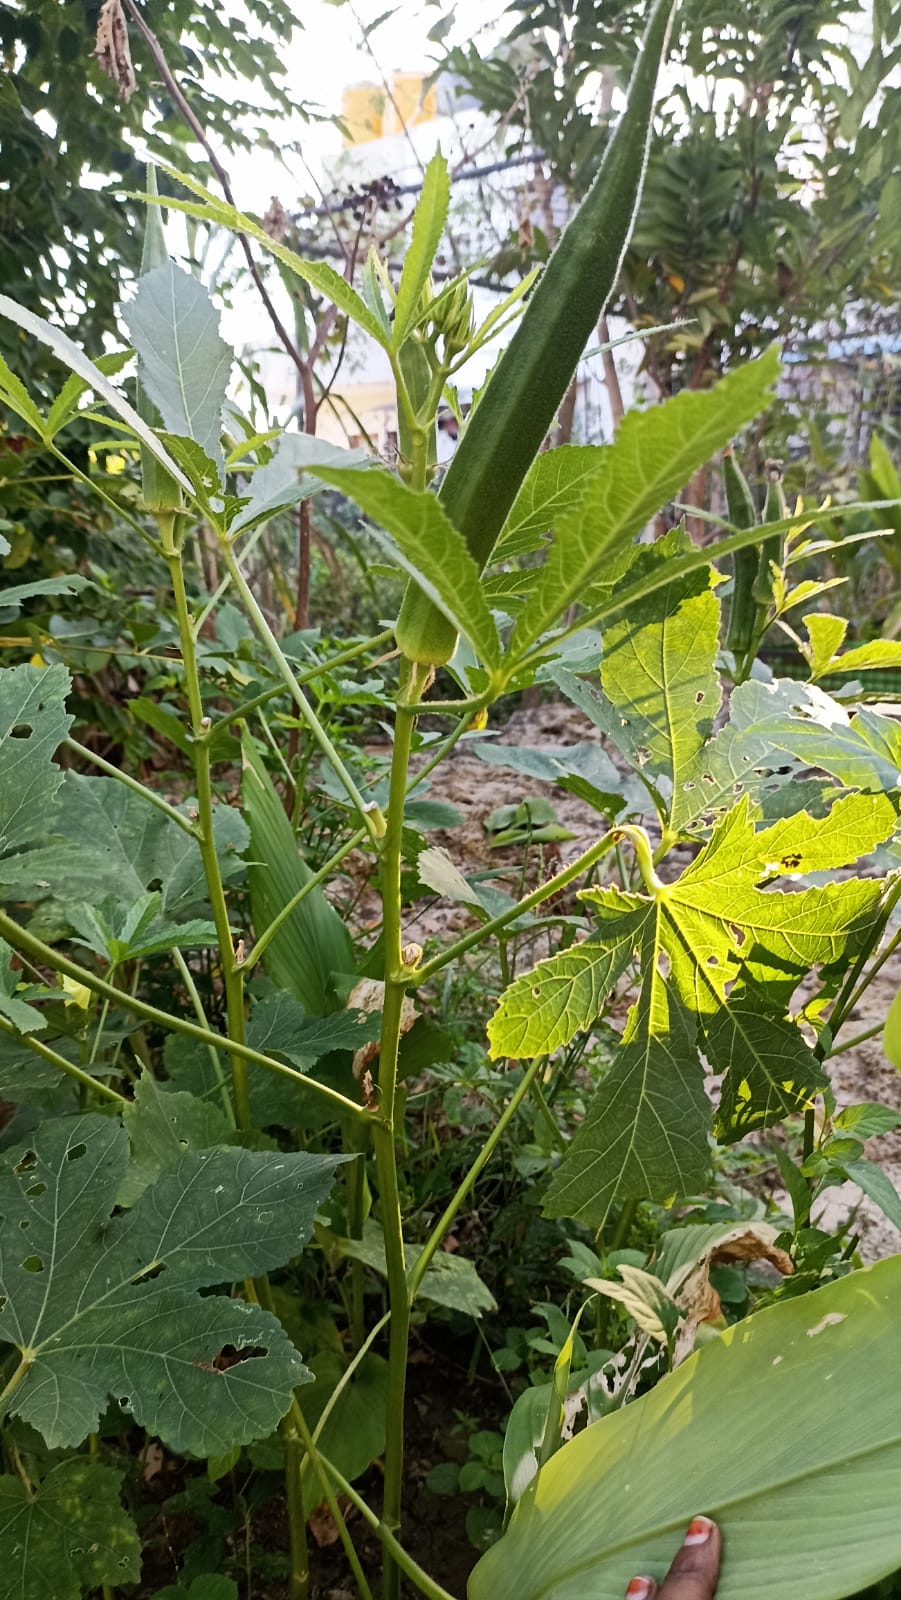
Label: Mature